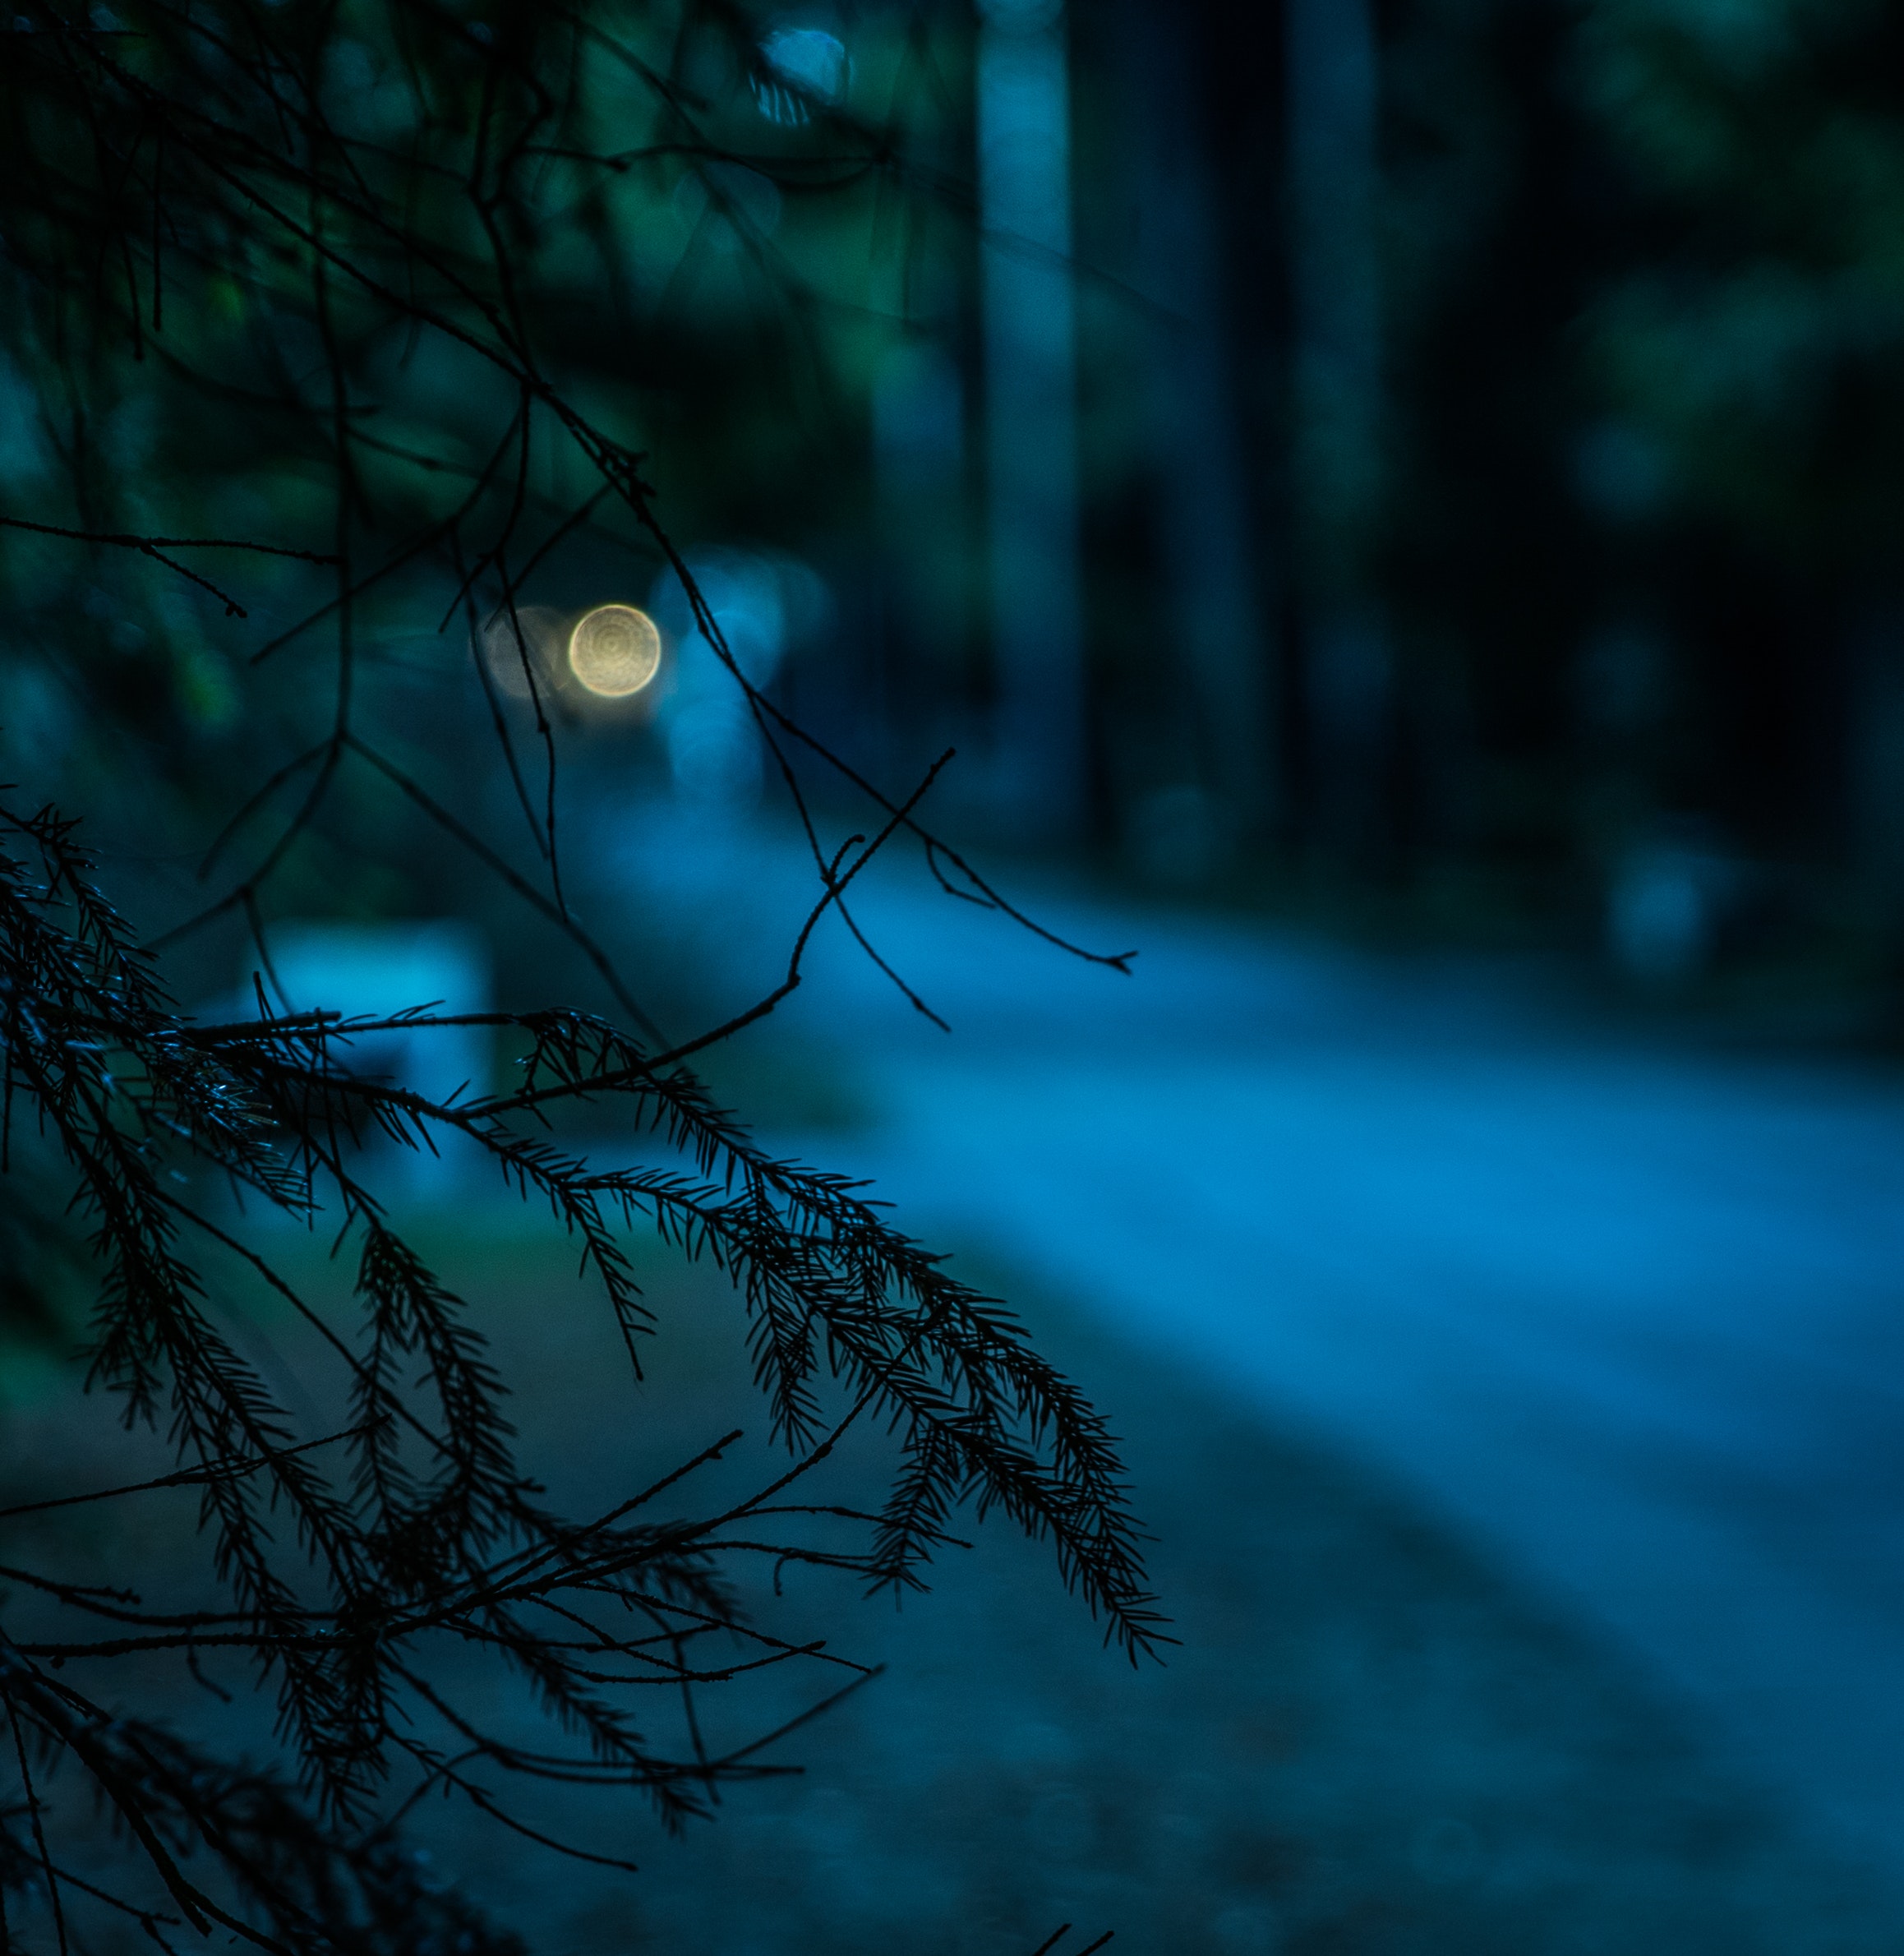
blue, nature, water, green, branch, tree, turquoise, sky, light, darkness, teal, atmosphere, electric blue, night, forest, twig, winter, midnight, plant, photography